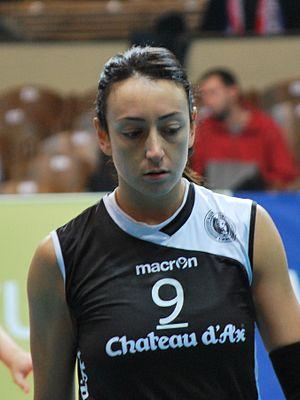
Chiara Di Iulio est une joueuse italienne de volley-ball. Elle mesure 1,84 m et joue au poste de réceptionneuse-attaquante. Elle totalise 10 sélections en équipe d'Italie.